Pavel Potemkin

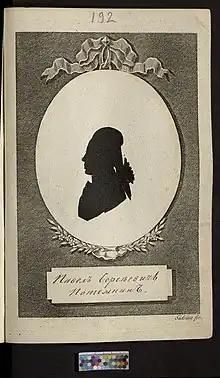
Silhouette in the album "Collection of silhouette images of Catherine II's contemporaries"

In the fall of 1782, Lieutenant General Pavel took command of the Russian army in the North Caucasus.